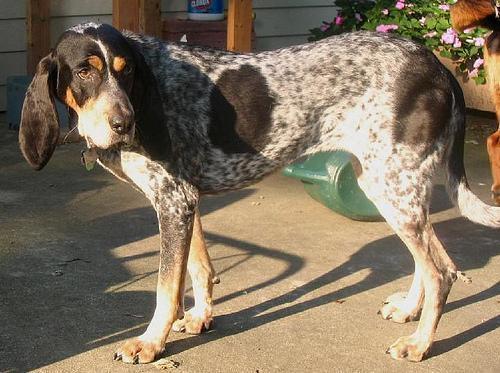
bluetick